Which point is corresponding to the reference point?
Reference image:
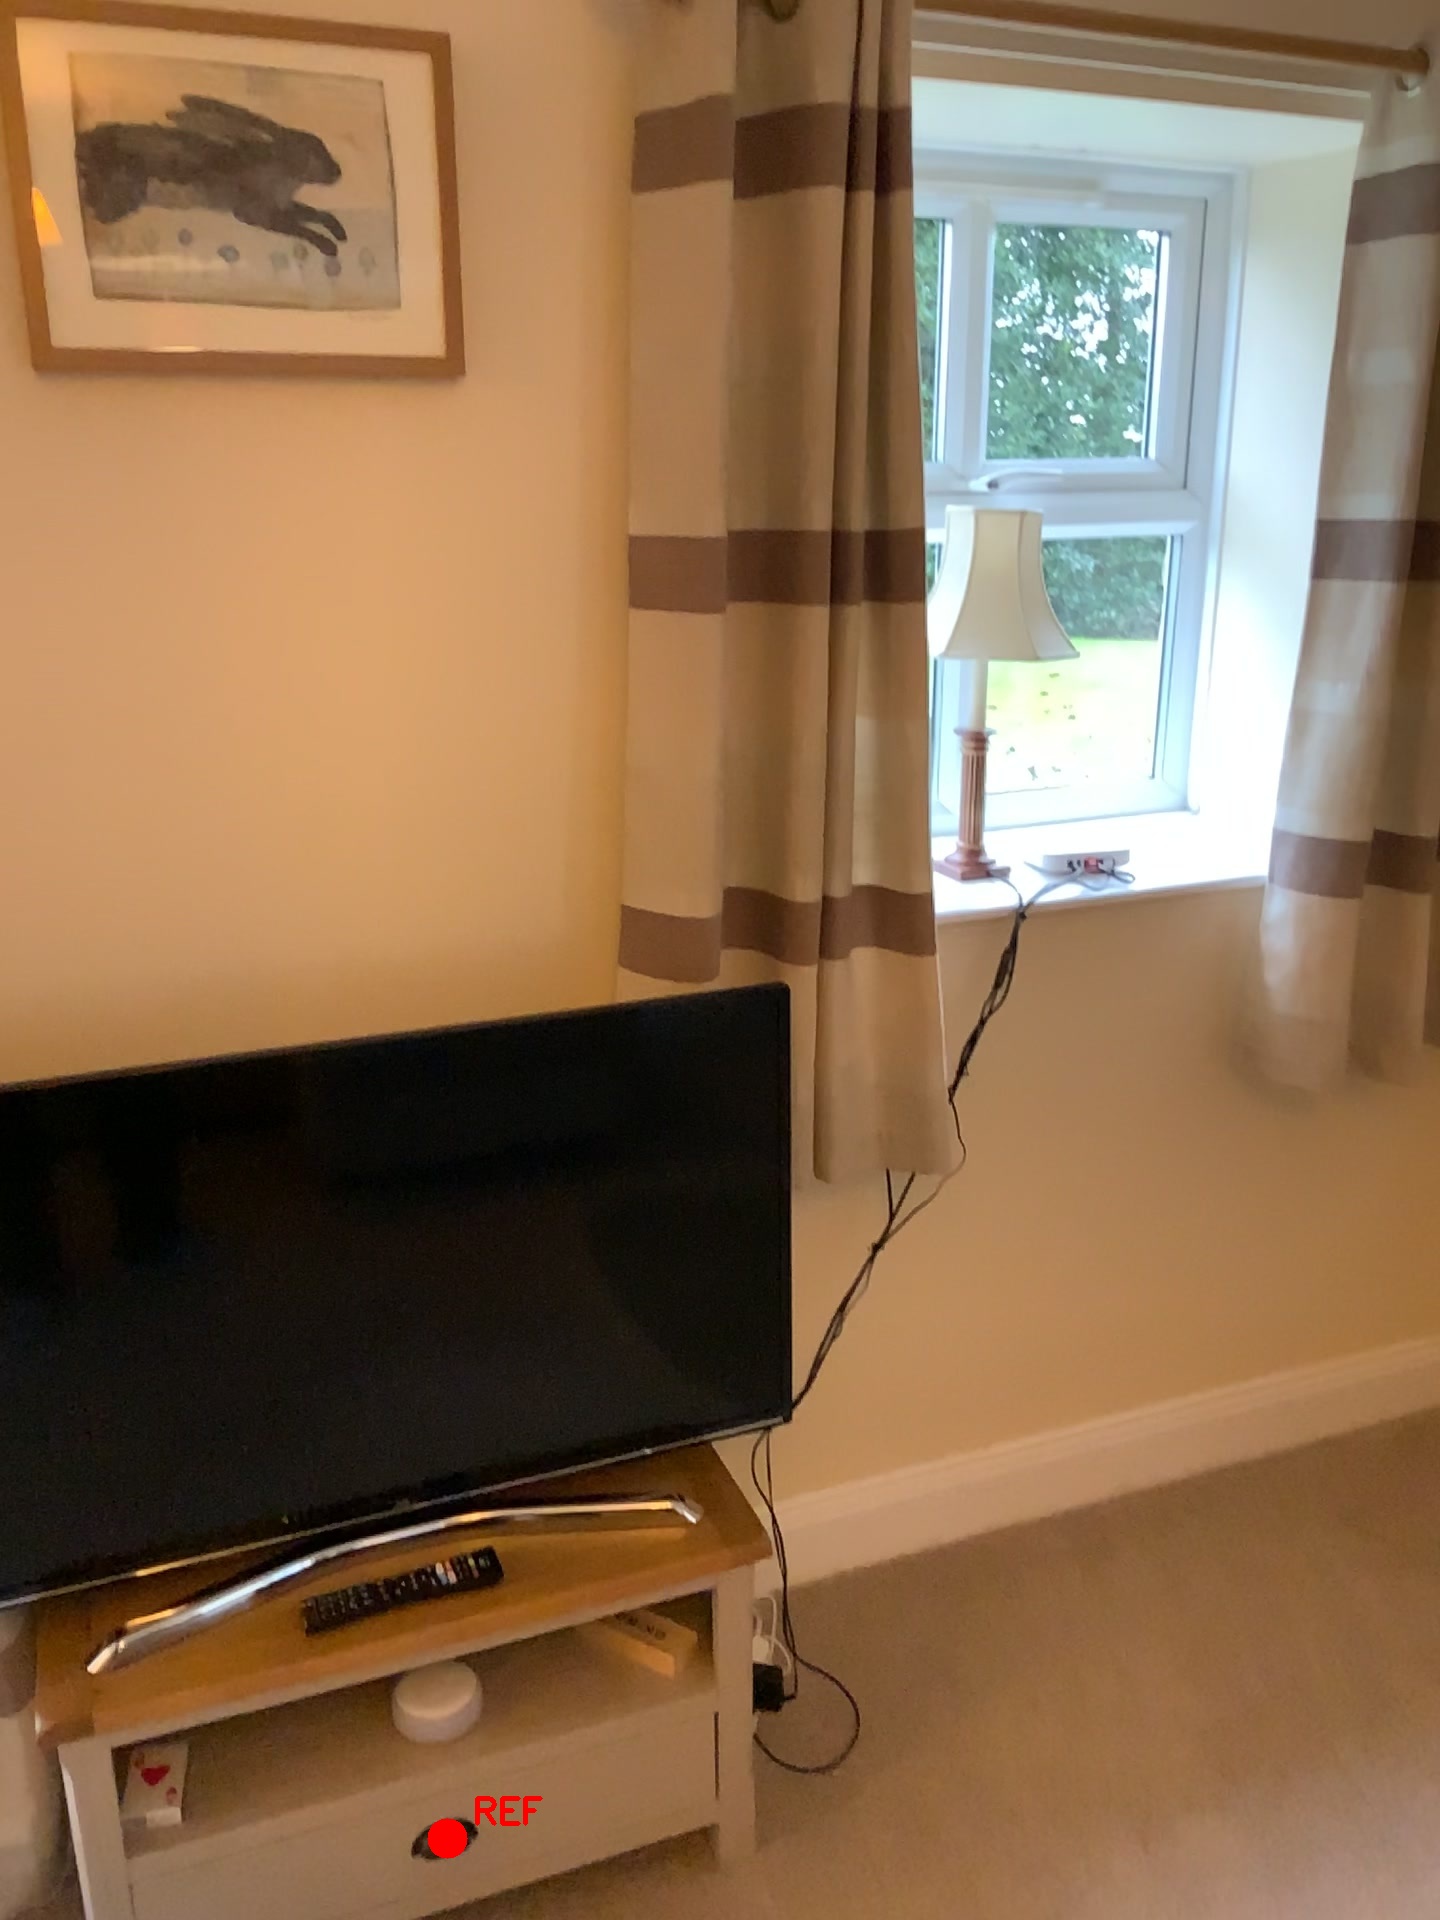
Option image:
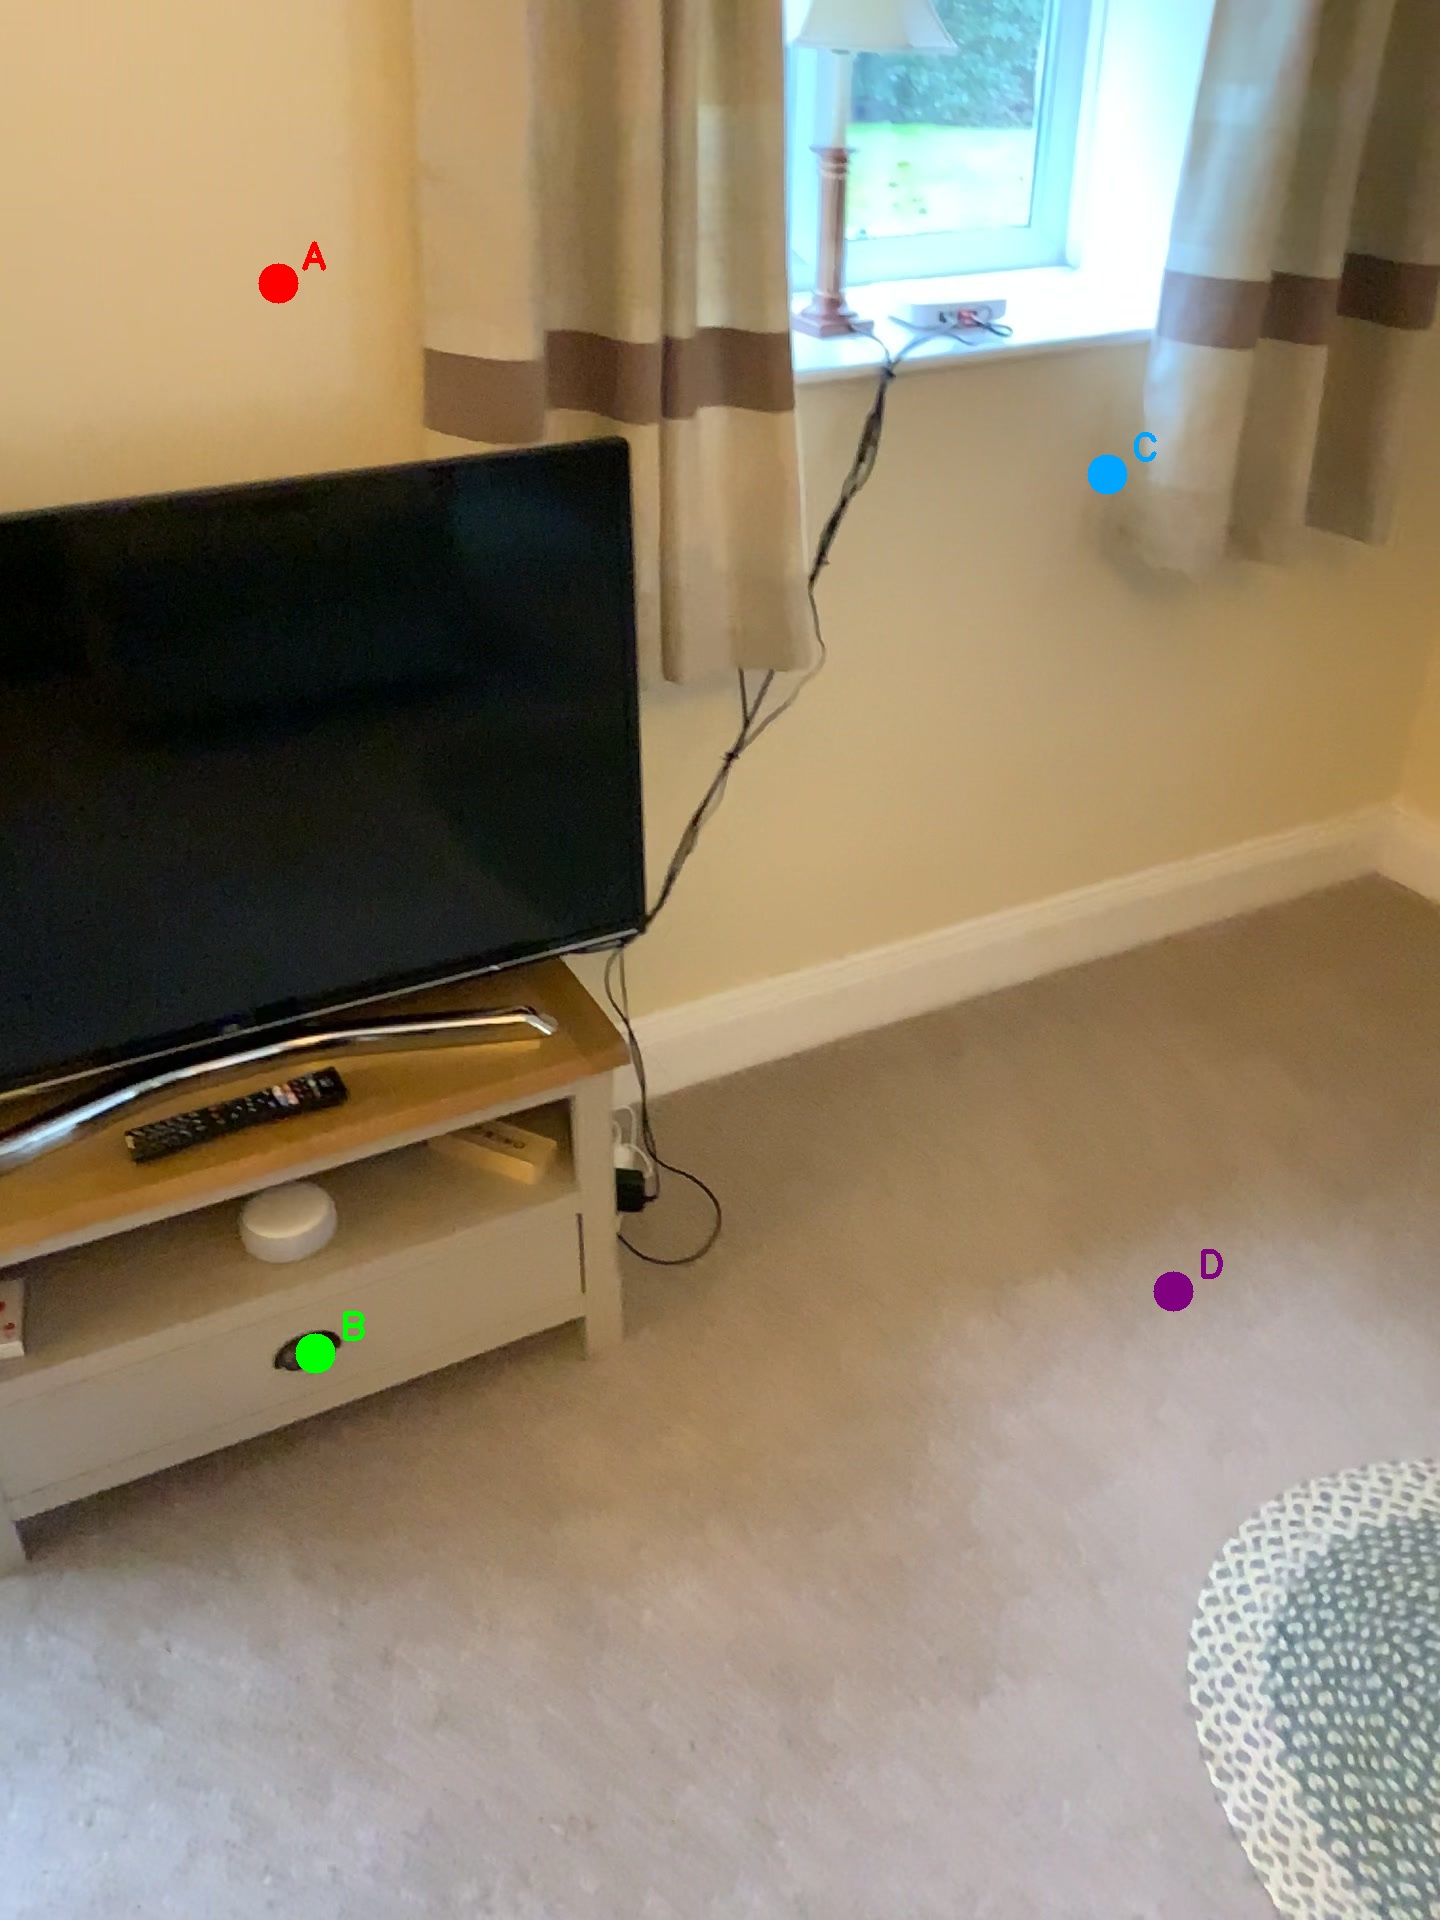
Choices:
Point A
Point B
Point C
Point D
Answer: (B)